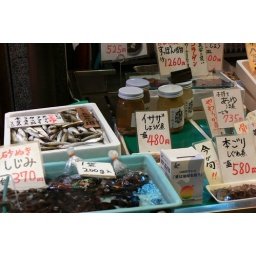
fish market in kyoto